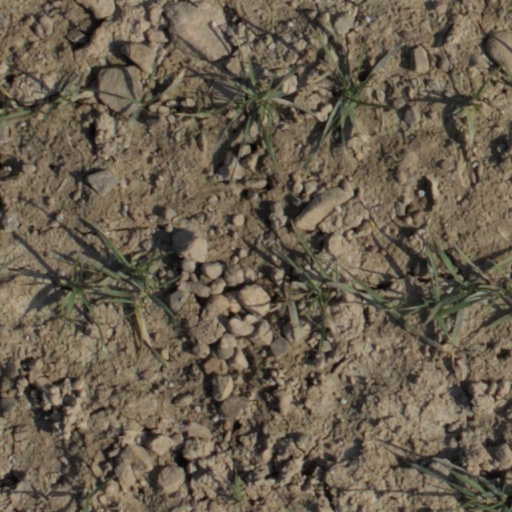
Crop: wheat